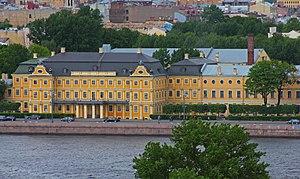
Les styles architecturaux à Saint-Pétersbourg forment une polyphonie harmonieuse qui a fait de cette ville la première grande ville moderne sur le territoire de l'Empire russe.
Giovanni Mario Fontana, né en 1670 à Lugano et mort en 1712, est un architecte d'origine suisse, représentant du style baroque à Saint-Pétersbourg et à Moscou. Selon certains historiens, son véritable nom est Francesco Fontana.
Le quai de l'Université est un quai long de 1 200 mètres situé sur la rive droite de la rue Bolshaya Neva, sur l'Île Vassilievski à Saint-Pétersbourg, en Russie. Débutant à la pointe de l'Île Vassilievski, il s'étend entre le Pont du Palais et le Pont de l'Annonciation.
Alexandre Danilovitch Menchikov est un homme politique et chef militaire qui s'est surtout fait connaître du temps de son ami Pierre le Grand. Il est nommé gouverneur général de Saint-Pétersbourg du 12 octobre 1702 à mai 1704 et de janvier 1725 au 8 septembre 1727, prince du Saint-Empire en 1707, duc de Cosel, prince de l'empire de Russie en 1707, duc d'Ingermanland en 1707 et généralissime en 1727.